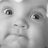
Emotion: surprise